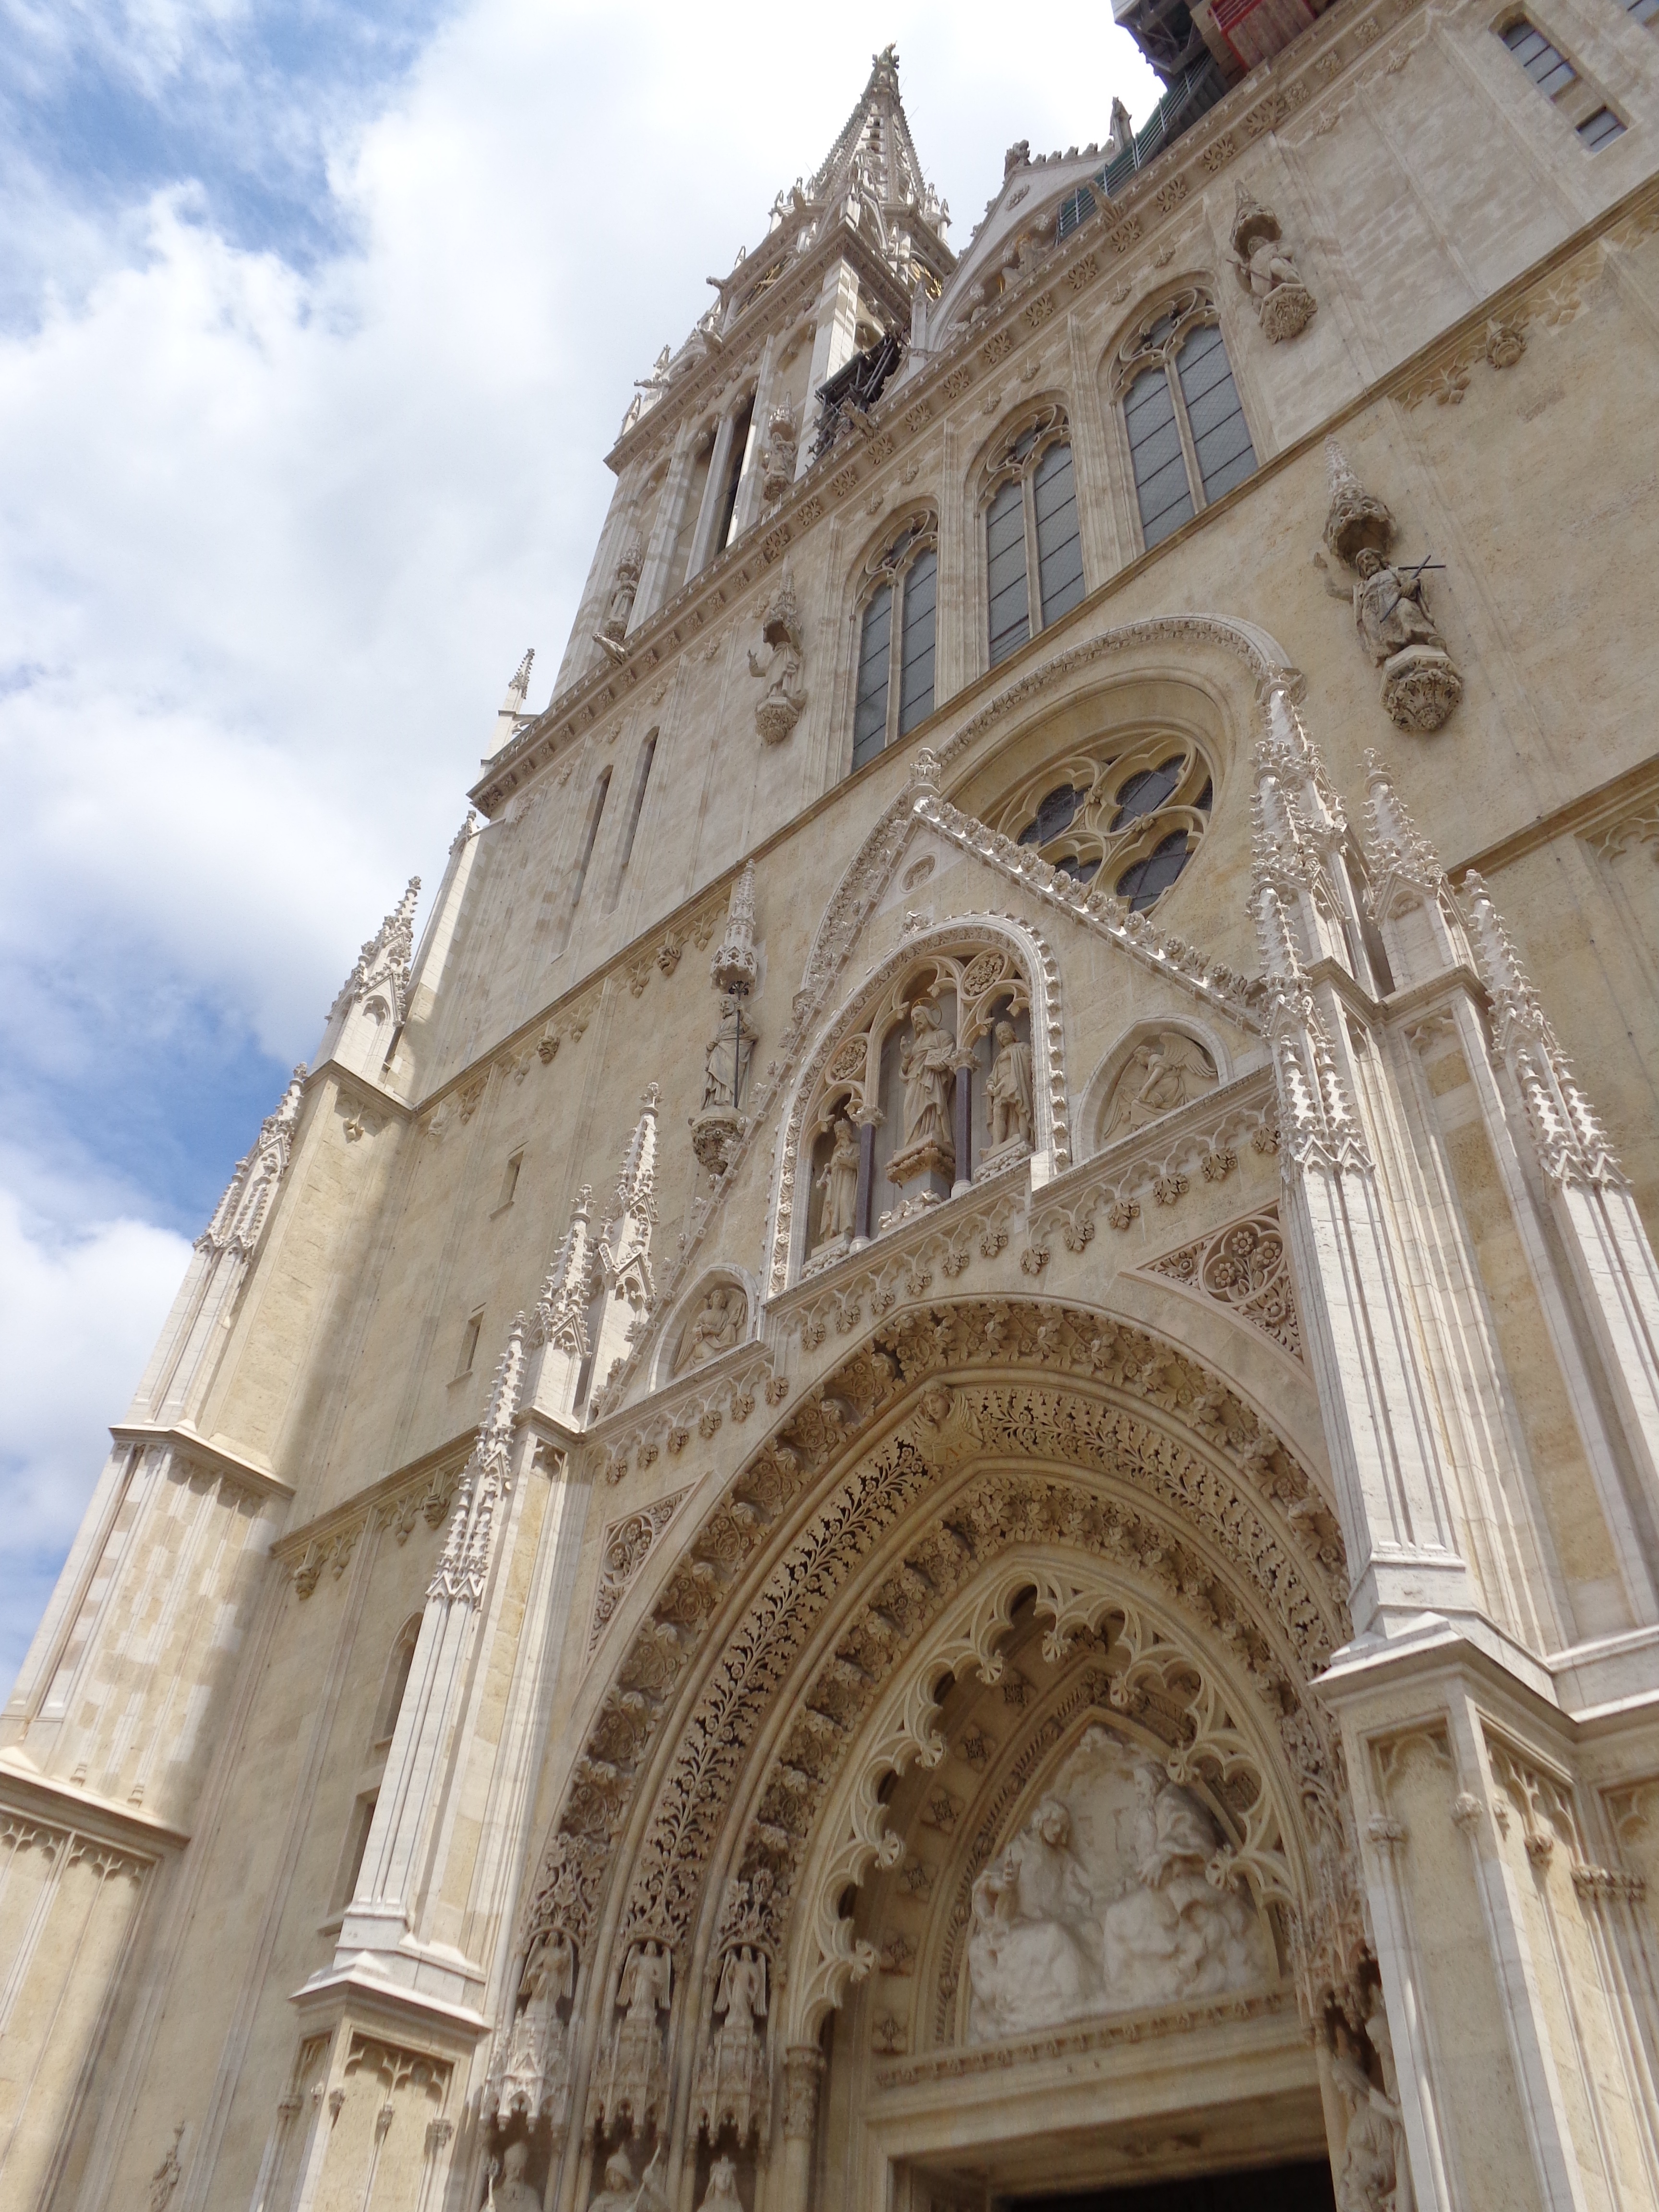
architecture, building, facade, church, cathedral, tourism, place of worship, baptistery, medieval architecture, sculpture, croatia, spire, monastery, synagogue, portico, basilica, monuments, gothic architecture, the cathedral, historic site, zagreb, byzantine architecture